Human Microbiome Project

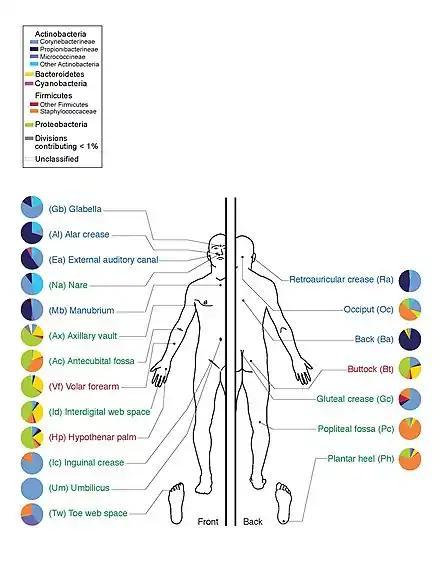
Depiction of prevalences of various classes of bacteria at selected sites on human skin

Prior to the HMP launch, it was often reported in popular media and scientific literature that there are about 10 times as many microbial cells and 100 times as many microbial genes in the human body as there are human cells; this figure was based on estimates that the human microbiome includes around 100 trillion bacterial cells and an adult human typically has around 10 trillion human cells. In 2014 the American Academy of Microbiology published a FAQ that emphasized that the number of microbial cells and the number of human cells are both estimates, and noted that recent research had arrived at a new estimate of the number of human cells at around 37 trillion cells, meaning that the ratio of microbial to human cells is probably about 3:1. In 2016 another group published a new estimate of ratio as being roughly 1:1 (1.3:1, with "an uncertainty of 25% and a variation of 53% over the population of standard 70 kg males").